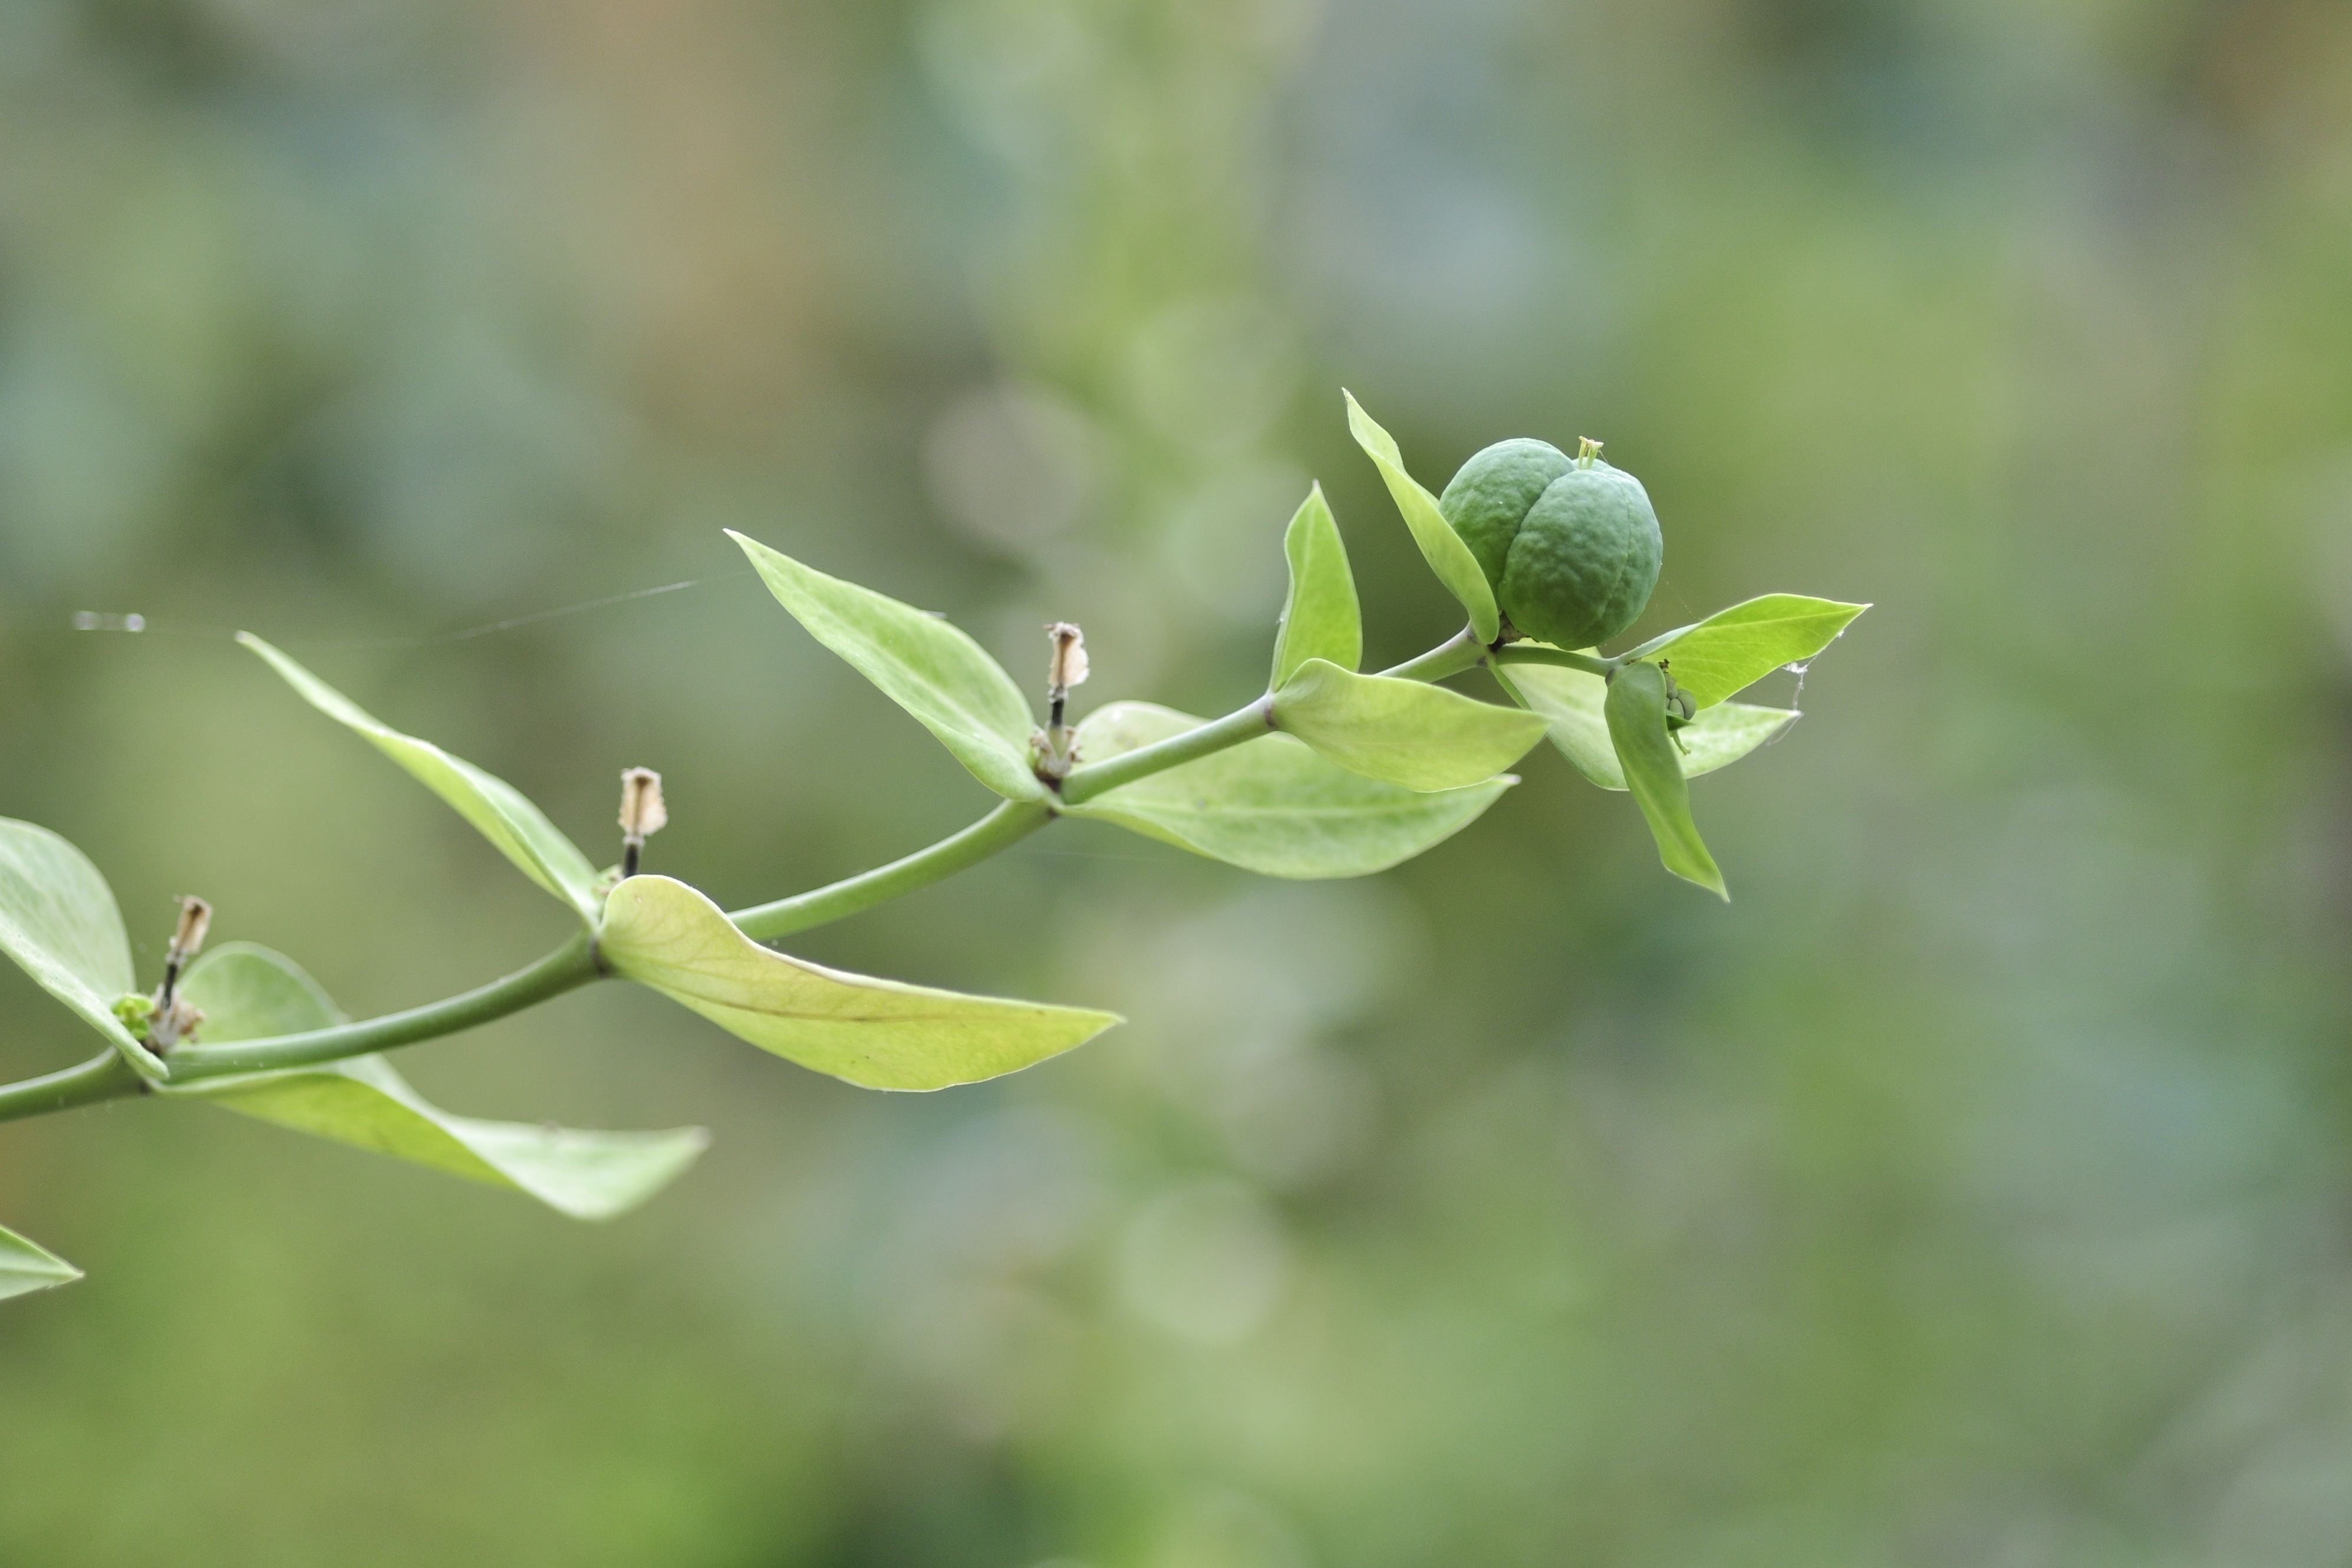
tree, nature, branch, blossom, plant, leaf, flower, food, green, produce, botany, flora, wildflower, seeds, shrub, bud, faded, euphorbia, macro photography, seeds was, flowering plant, fruit capsule, spurge, seed capsules, wart herbal, plant stem, land plant, euphorbia lathyris, witches milk, devil milk, poison milk, woodpecker root, spring root, spring wolf milk, vole wolf milk